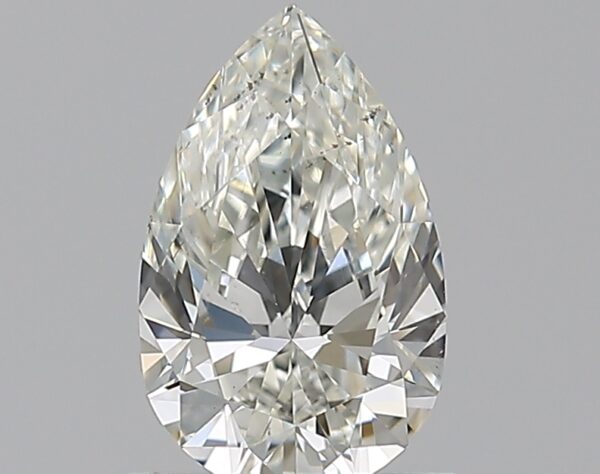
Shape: pear
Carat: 0.66
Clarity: SI1
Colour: I
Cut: EX
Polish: EX
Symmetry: VG
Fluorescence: F
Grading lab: GIA
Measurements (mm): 7.69 x 4.8 x 2.91